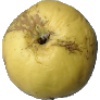
Label: golden_apple